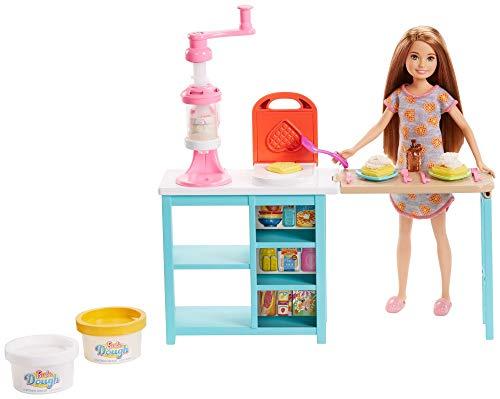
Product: Barbie Breakfast Playset with Stacie Doll
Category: Toys & Games | Dolls & Accessories | Dolls
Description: Never skip breakfast again with Stacie doll and her breakfast playset.
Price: $14.99
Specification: ProductDimensions:2.8x9x12.8inches|ItemWeight:1pounds|ShippingWeight:1.15pounds(Viewshippingratesandpolicies)|ASIN:B079JLSDGY|Itemmodelnumber:FRH74|Manufacturerrecommendedage:4-8years